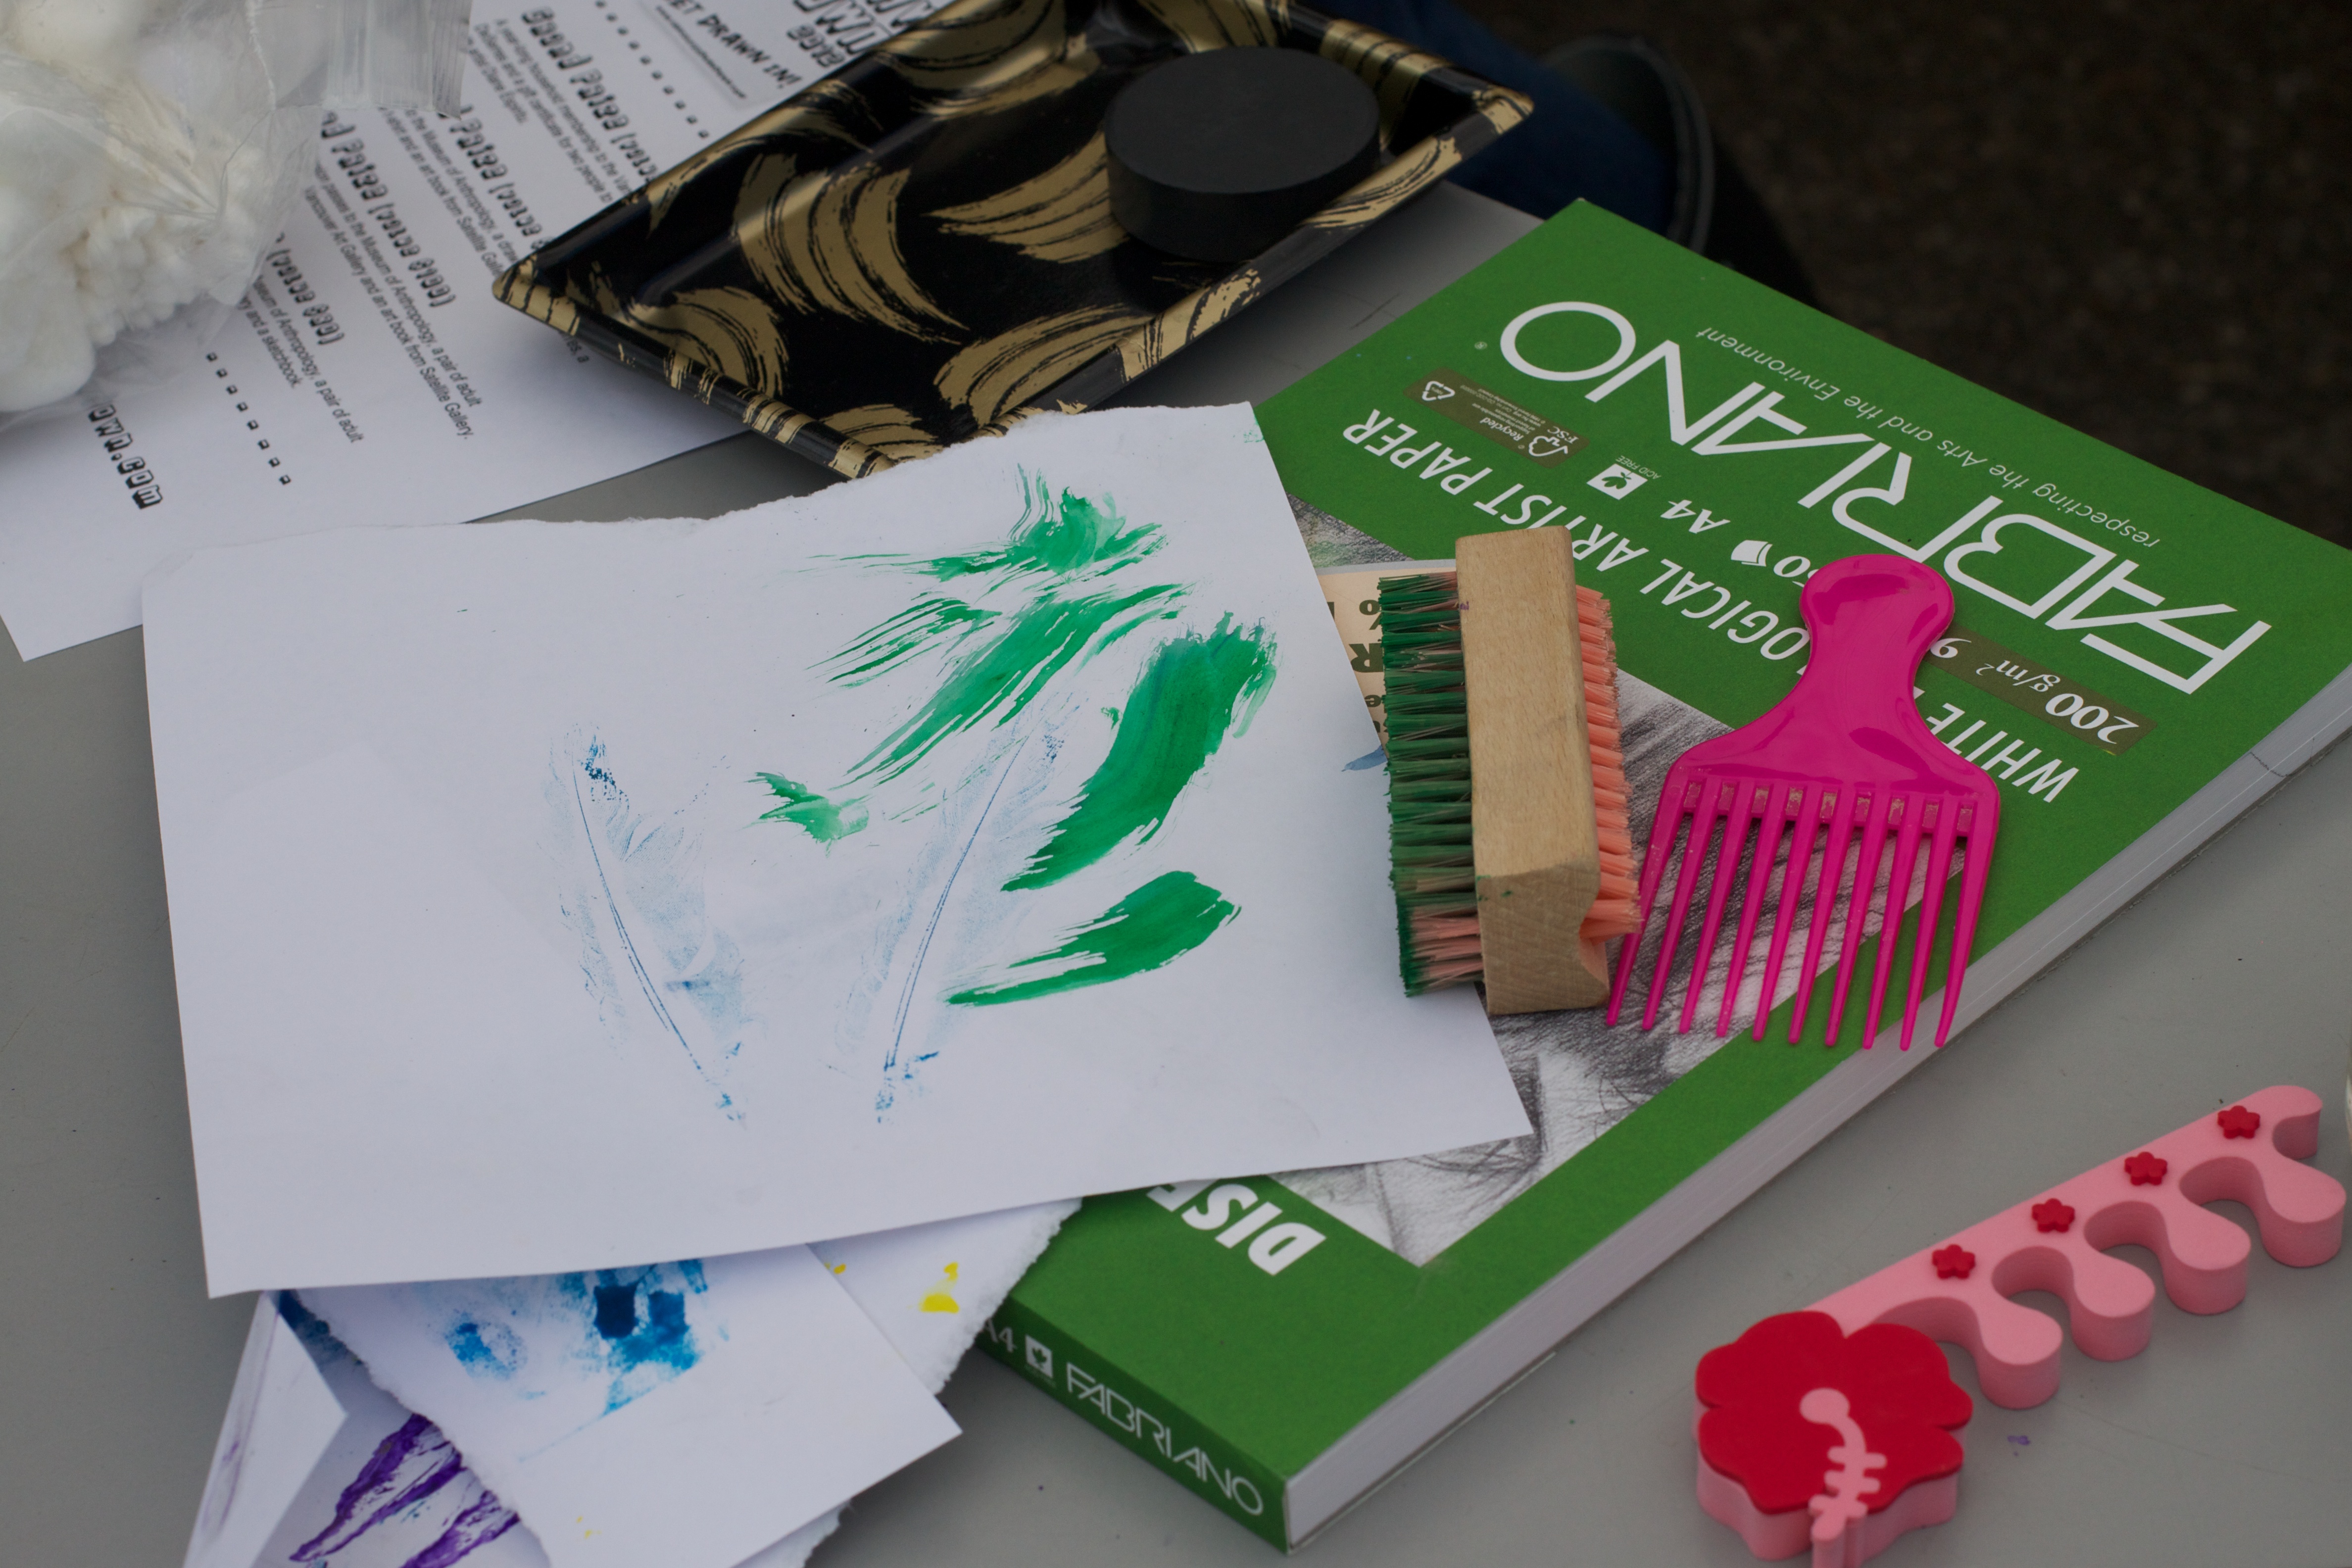
brand, art, design